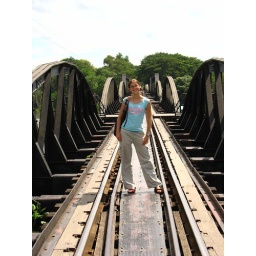
Kanchanaburi - on the bridge over the river Kwai